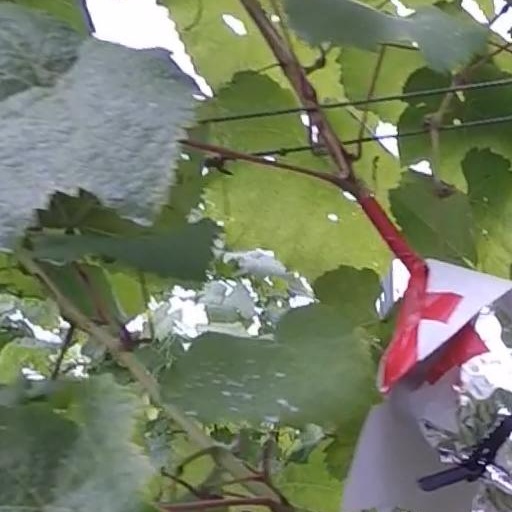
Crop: grape